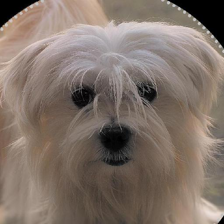
Label: animals